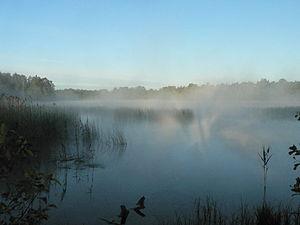
La commune d'Illuka est une Commune rurale située dans le Virumaa oriental au nord de l'Estonie. Elle a 968 habitants.